Desi Lydic

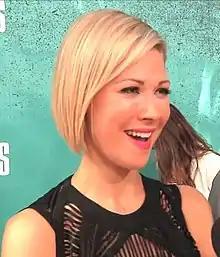
Lydic in 2012

On "The Daily Show with Trevor Noah", Lydic saw herself as a comedic actor with "a journalistic responsibility" to the truth, in regard to the serious topics she approaches through a humorous lens, as a correspondent for the show. Lydic created her first one-hour special which aired on May 13, 2019, on Comedy Central, and was entitled "The Daily Show with Trevor Noah Presents Desi Lydic: Abroad". The special explores how the United States is now further apart in gender equality than many other countries in the world. The special was nominated for a at the 72nd Writers Guild of America Awards. After the passing of the Supreme Court Justice Ruth Bader Ginsburg, Lydic paid tribute to her work and life in a half-hour special entitled "The Daily Show with Trevor Noah Presents: Remembering RBG – A Nation Ugly Cries with Desi Lydic" aired on Comedy Central on October 30, 2020. Lydic was among a number of guest hosts of "The Daily Show" after the departure of Trevor Noah. She hosted during the week of April 24, 2023.